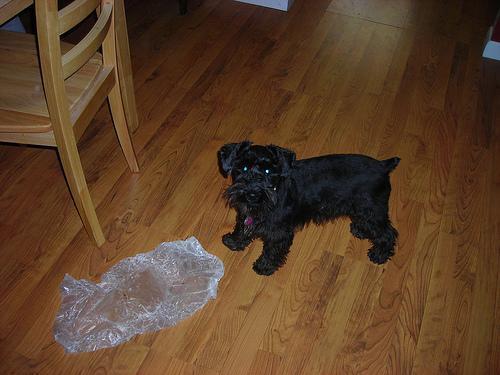
miniature_schnauzer